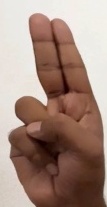
ASL sign: U